Afghan National Police

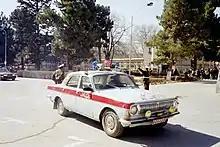
An old Soviet GAZ-24 (Volga) vehicle from the Kabul traffic police, 2002

The Afghan police force remained strong throughout the Soviet occupation of the 1980s, with West Germany building a police academy in Kabul in 1989. The police force began disintegrating during the Battle of Kabul which lasted from 1992 to 1996, with the German-built academy also shutting down. The country at that point descended into civil war and then came under the heel of the Taliban government.